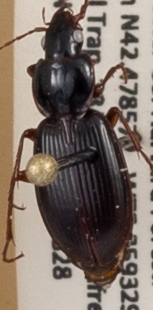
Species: Synuchus impunctatus
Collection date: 2018-08-28
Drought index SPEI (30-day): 1.69
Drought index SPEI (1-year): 1.13
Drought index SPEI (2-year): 1.01